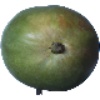
Label: Mango 1